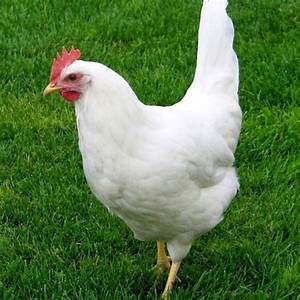
Label: gallina